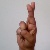
The image shows a hand gesture representing the letter 'R' in Indian Sign Language.